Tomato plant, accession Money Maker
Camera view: bottom (45 deg); turntable rotation: 180 degrees
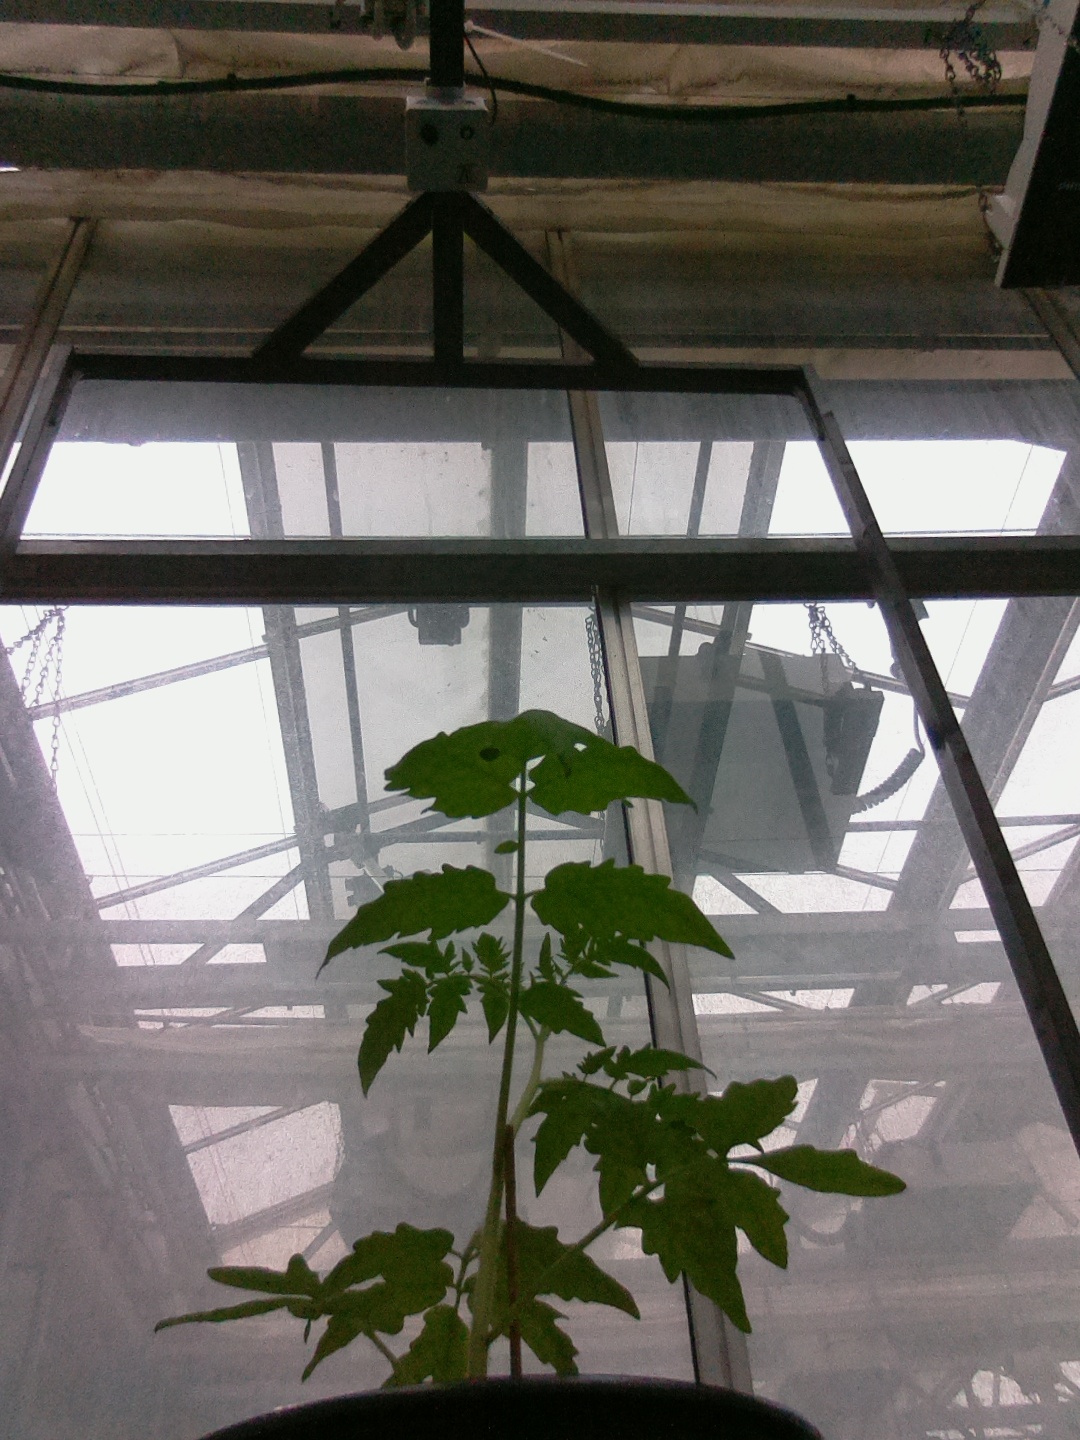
BBCH growth stage 13: 6 of true leaves visible